Dick Swiveller

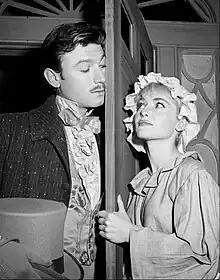
Laurence Harvey as Swiveller and Diane Cilento as the Marchioness in 'The Small Servant' (1955)

Actors who played the character in early performances on stage include William J. Le Moyne and James Lewis.